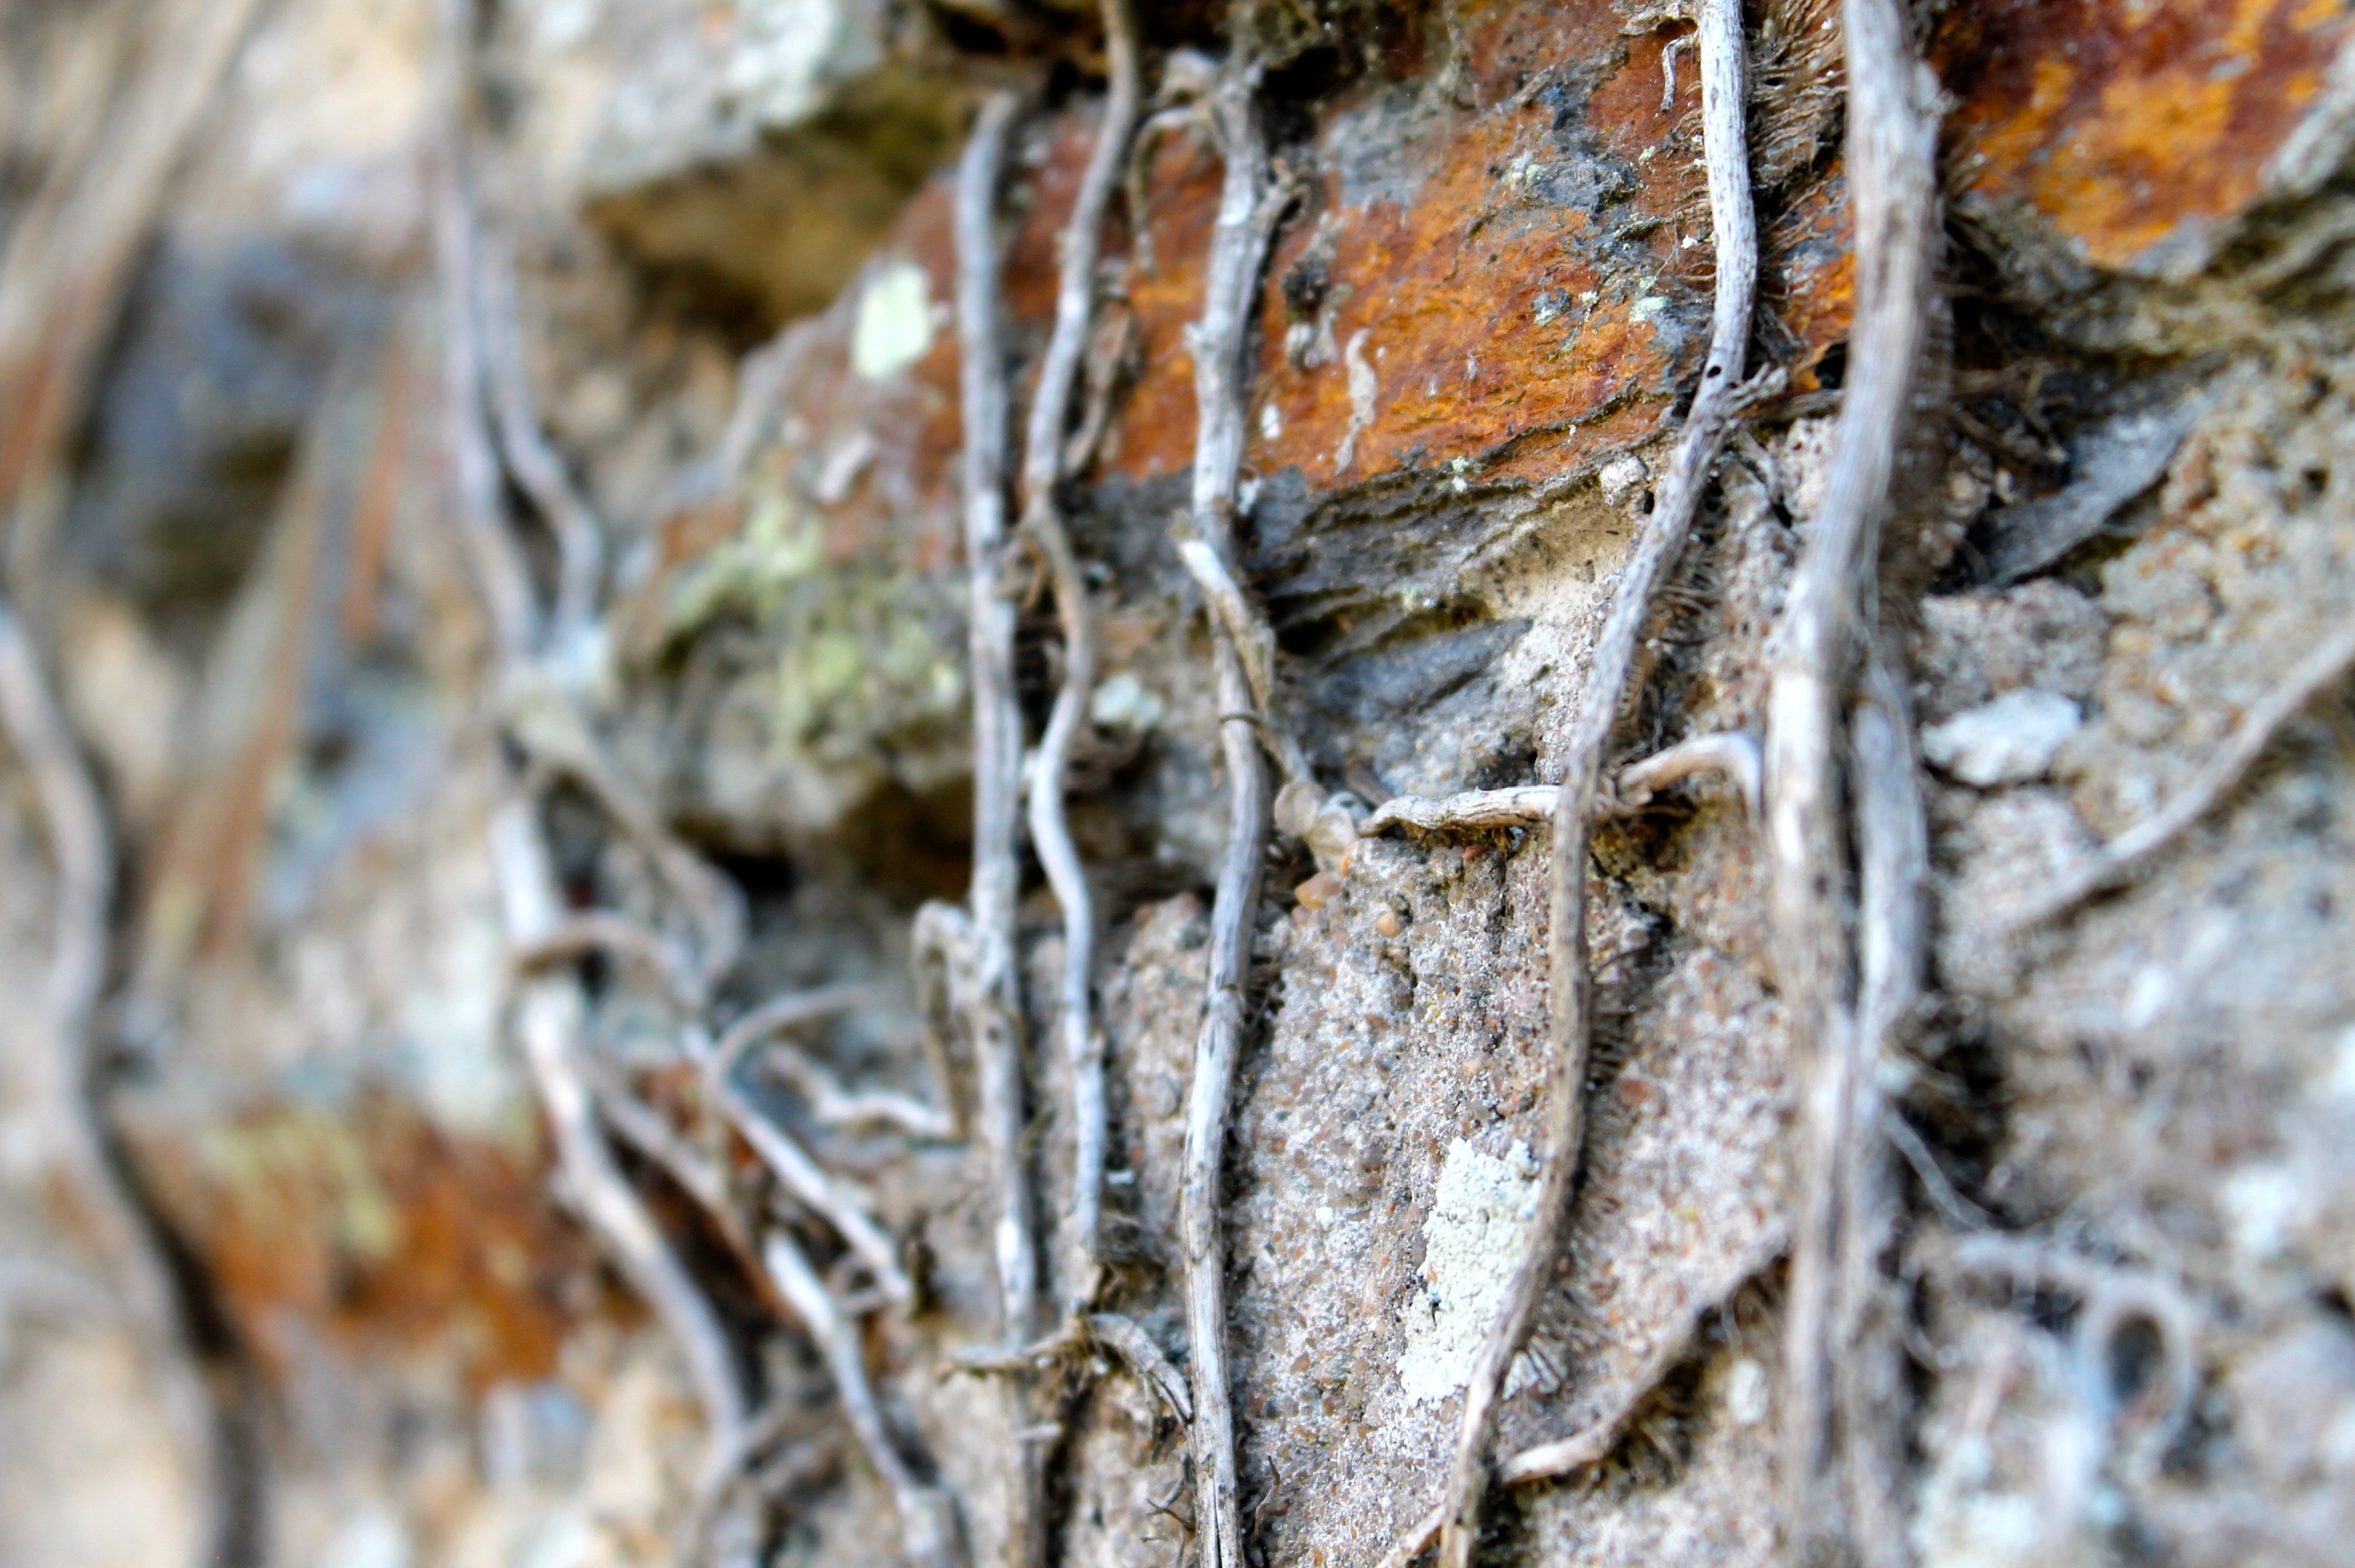
tree, nature, branch, winter, plant, wood, leaf, frost, trunk, wall, wildlife, insect, autumn, flora, season, fauna, close up, roots, macro photography, woody plant